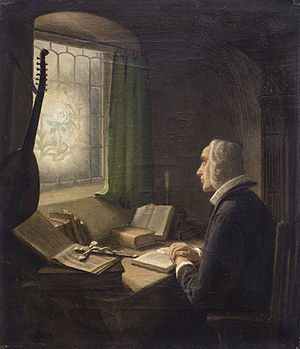
Christian Bang / Uddannelse, Udstillinger, Udlandsophold og Udmærkelser
Christian Bang, "H.A Brorson", 1929. Foto: Ole Haupt.
Hans Peter Carl Christian Bang var en dansk billedkunstner med speciale i tegning, landskabsmaleri, portrætter og altertavler.